Tomáš Hasilla

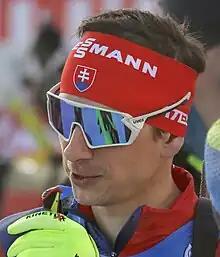
Tomáš Hasilla in 2023

Tomáš Hasilla (born 23 August 1990) is a Slovak biathlete. He competed at the 2014 Winter Olympics in Sochi, in sprint and individual.